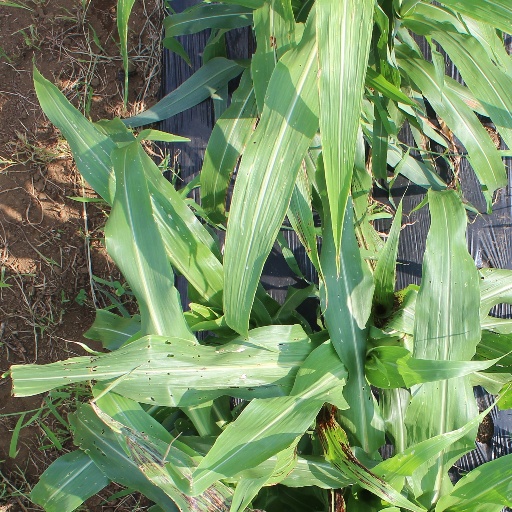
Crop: sorghum